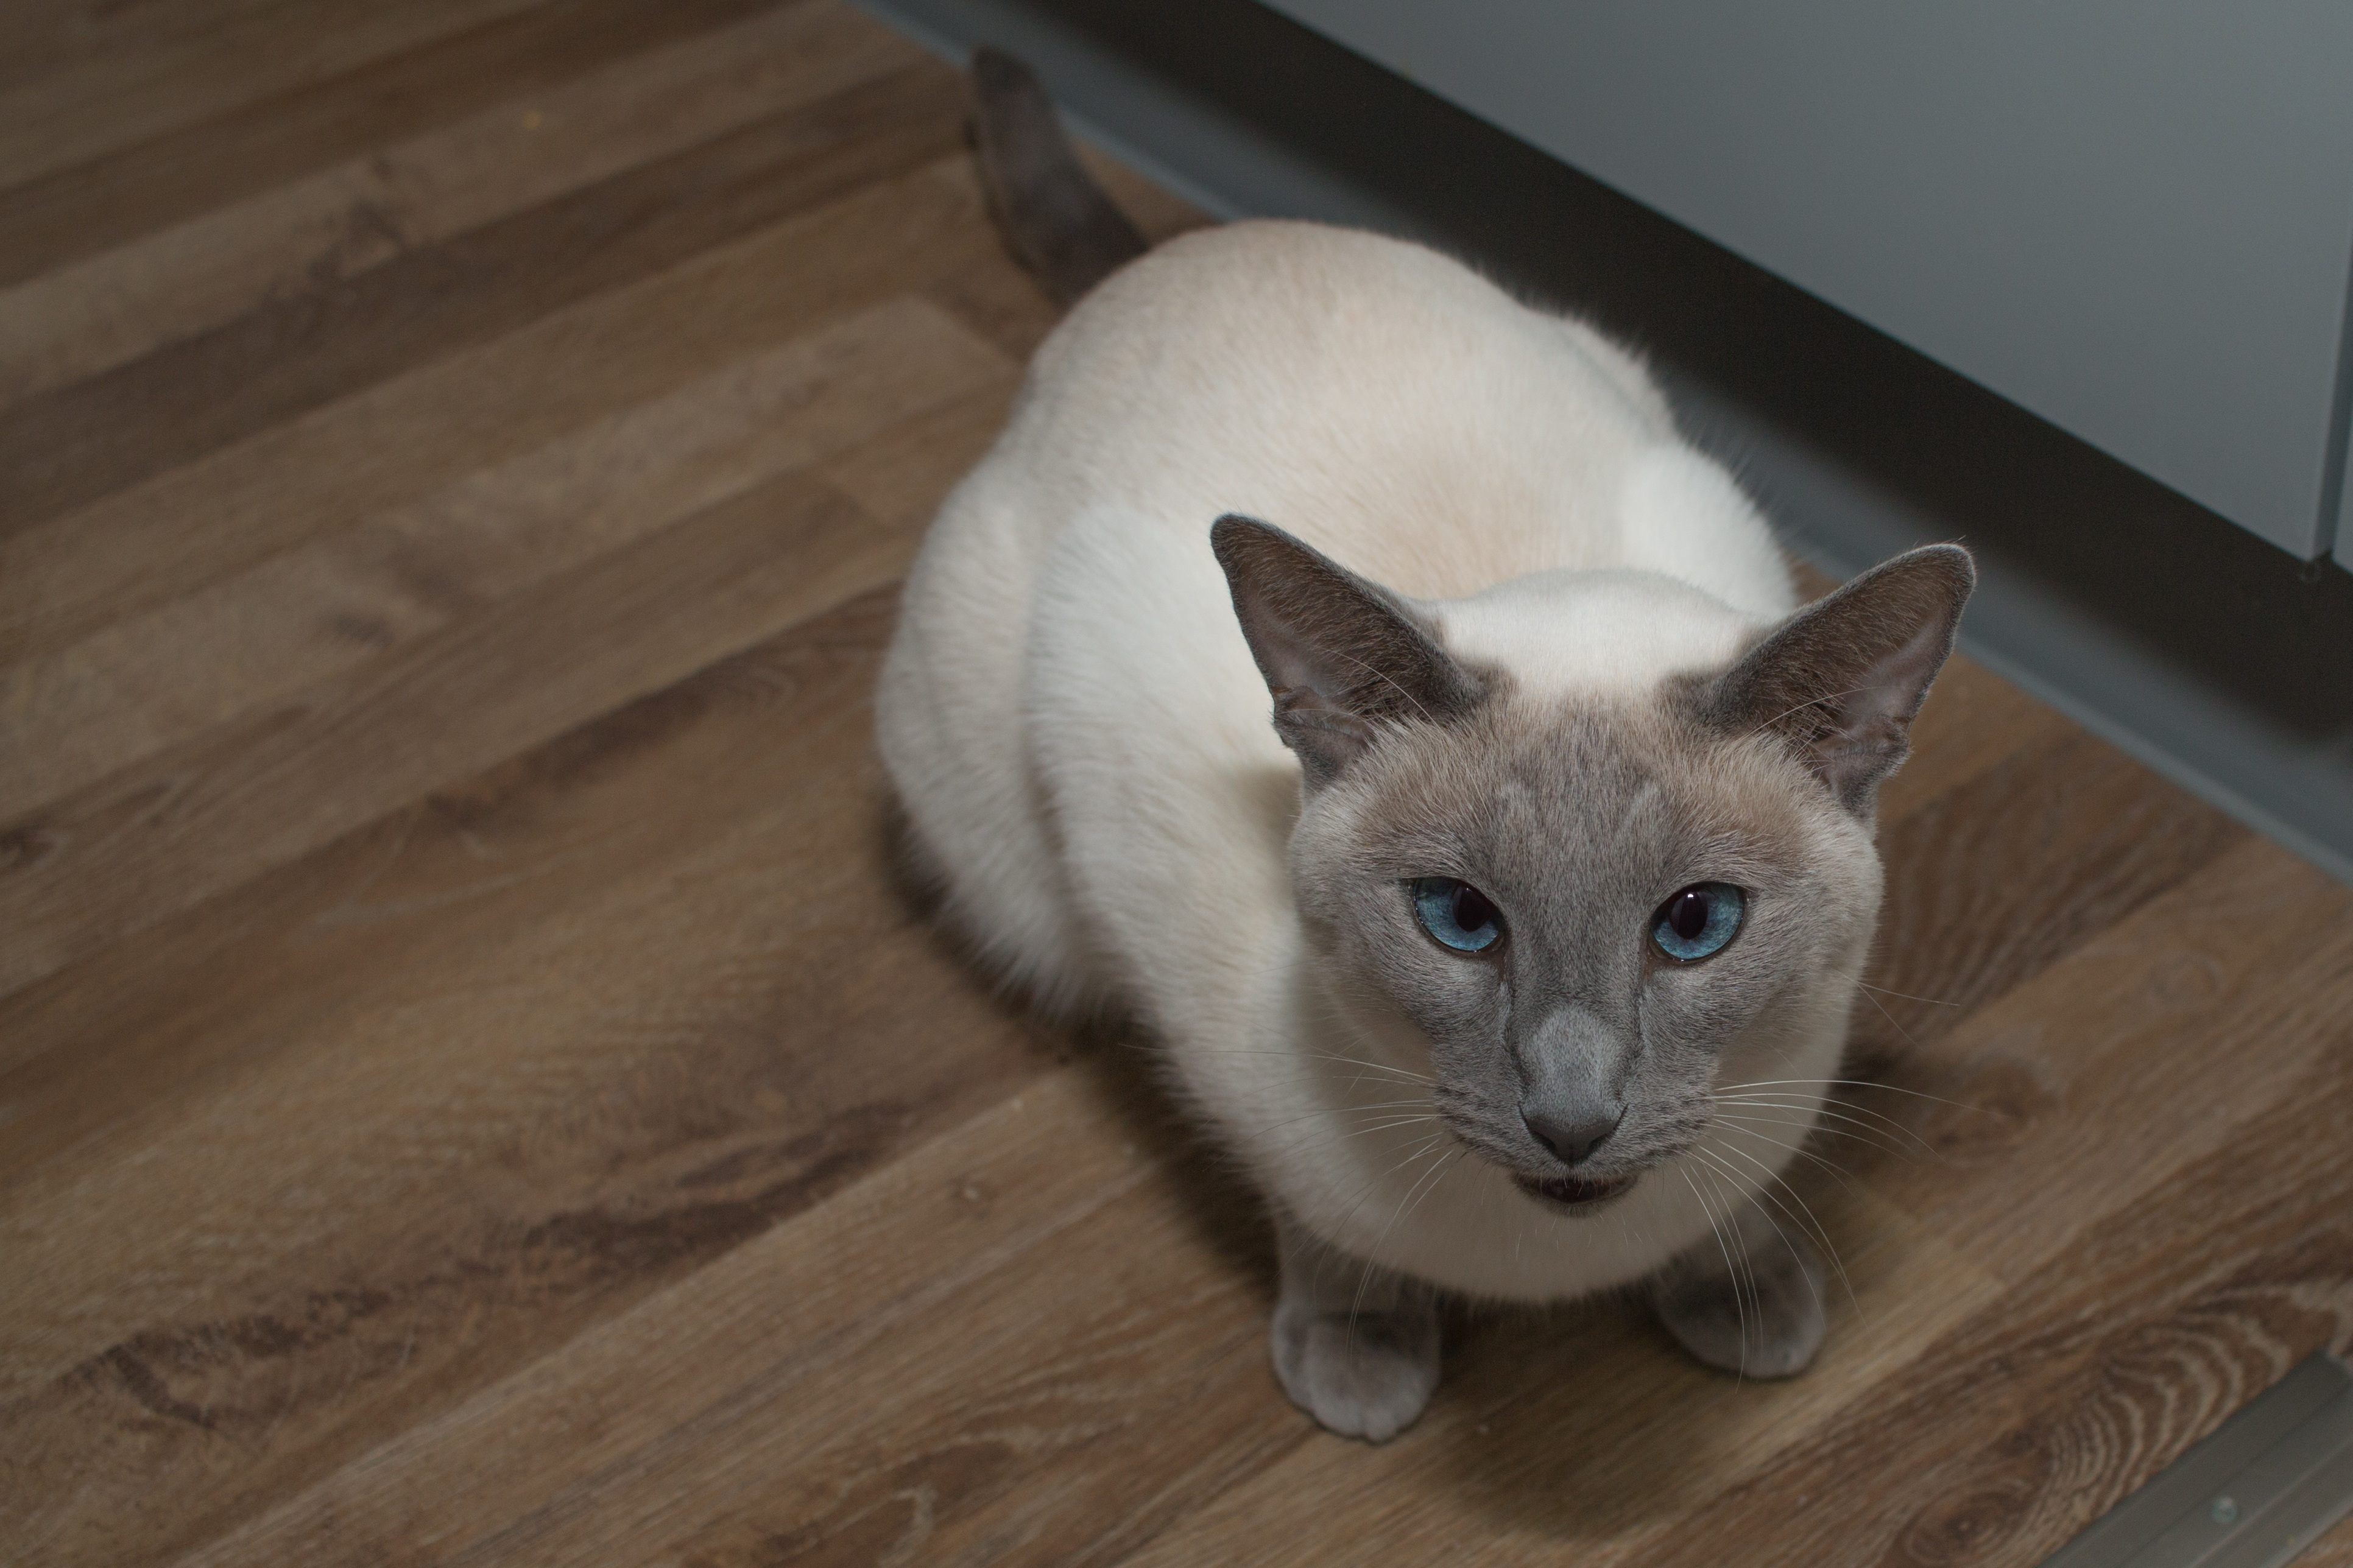
white, pet, fluffy, cat, mammal, fauna, blue eye, whiskers, vertebrate, siamese, siamese cat, breed cat, stubentieger, balinese, russian blue, burmilla, small to medium sized cats, cat like mammal, domestic short haired cat, tonkinese